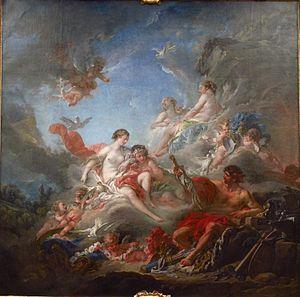
Vulcain montre à Vénus les armes qu'il a fabriqué dans ses forges pour Énée.
Les Forges de Vulcain est une huile sur toile de 320 × 320 cm, peinte par François Boucher en 1757. Elle est conservée au Musée du Louvre à Paris. Il s'agit d'un carton de tapisserie pour la tenture des Amours des Dieux.
François Boucher est un peintre du XVIIIᵉ siècle, représentatif du style rococo.
François Boucher, né le 29 septembre 1703 à Paris où il est mort le 30 mai 1770, est un peintre français, représentatif du style rococo.